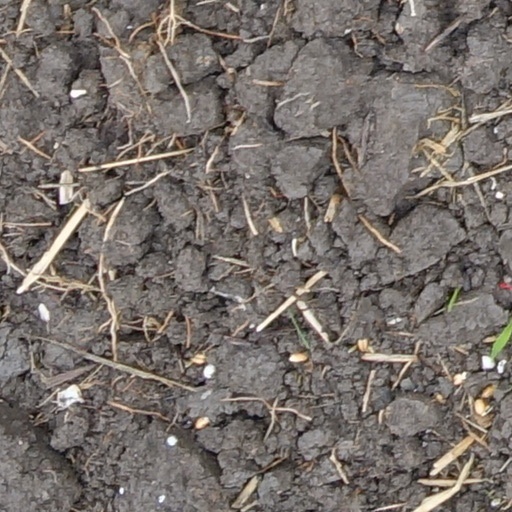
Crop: wheat